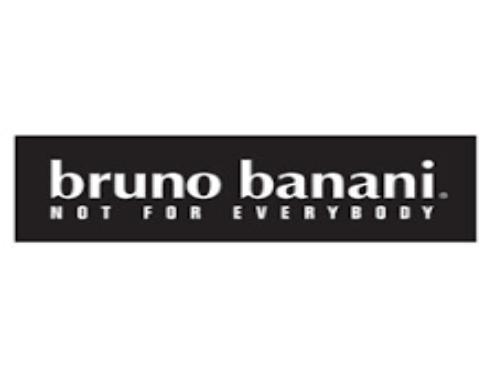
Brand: Bruno Banani
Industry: Necessities